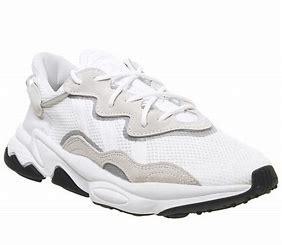
Brand: Adidas
Model: Ozweego